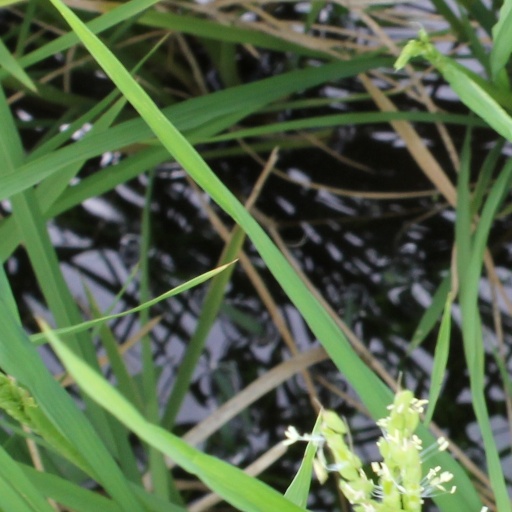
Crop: rice